John Vanbrugh

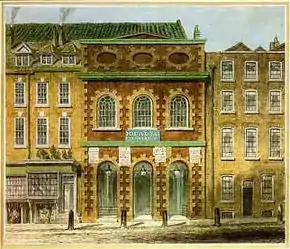
The Queen's Theatre, by William Capon

In 1703, Vanbrugh started buying land and signing backers for the construction of a new theatre, the Queen's Theatre, in Haymarket, designed by himself and managed by Vanbrugh along with Thomas Betterton and his associate William Congreve. It was intended for the use of an actors' cooperative (see "The Provoked Wife" below) and hoped to improve the chances of legitimate theatre in London. Theatre was under threat from more colourful types of entertainment such as opera, juggling, pantomime (introduced by John Rich), animal acts, travelling dance troupes, and famous visiting Italian singers. They also hoped to make a profit, and Vanbrugh optimistically bought up the actors' company, making himself sole owner. He was now bound to pay salaries to the actors and, as it turned out, to manage the theatre, a notorious tightrope act for which he had no experience. The often repeated rumour that the acoustics of the building Vanbrugh had designed were bad is exaggerated (see Milhous ), but the more practical Congreve had become anxious to extricate himself from the project, and Vanbrugh was left spreading himself extremely thin, running a theatre and simultaneously overseeing the building of Blenheim Palace, a project which after June 1705 often took him out of town.